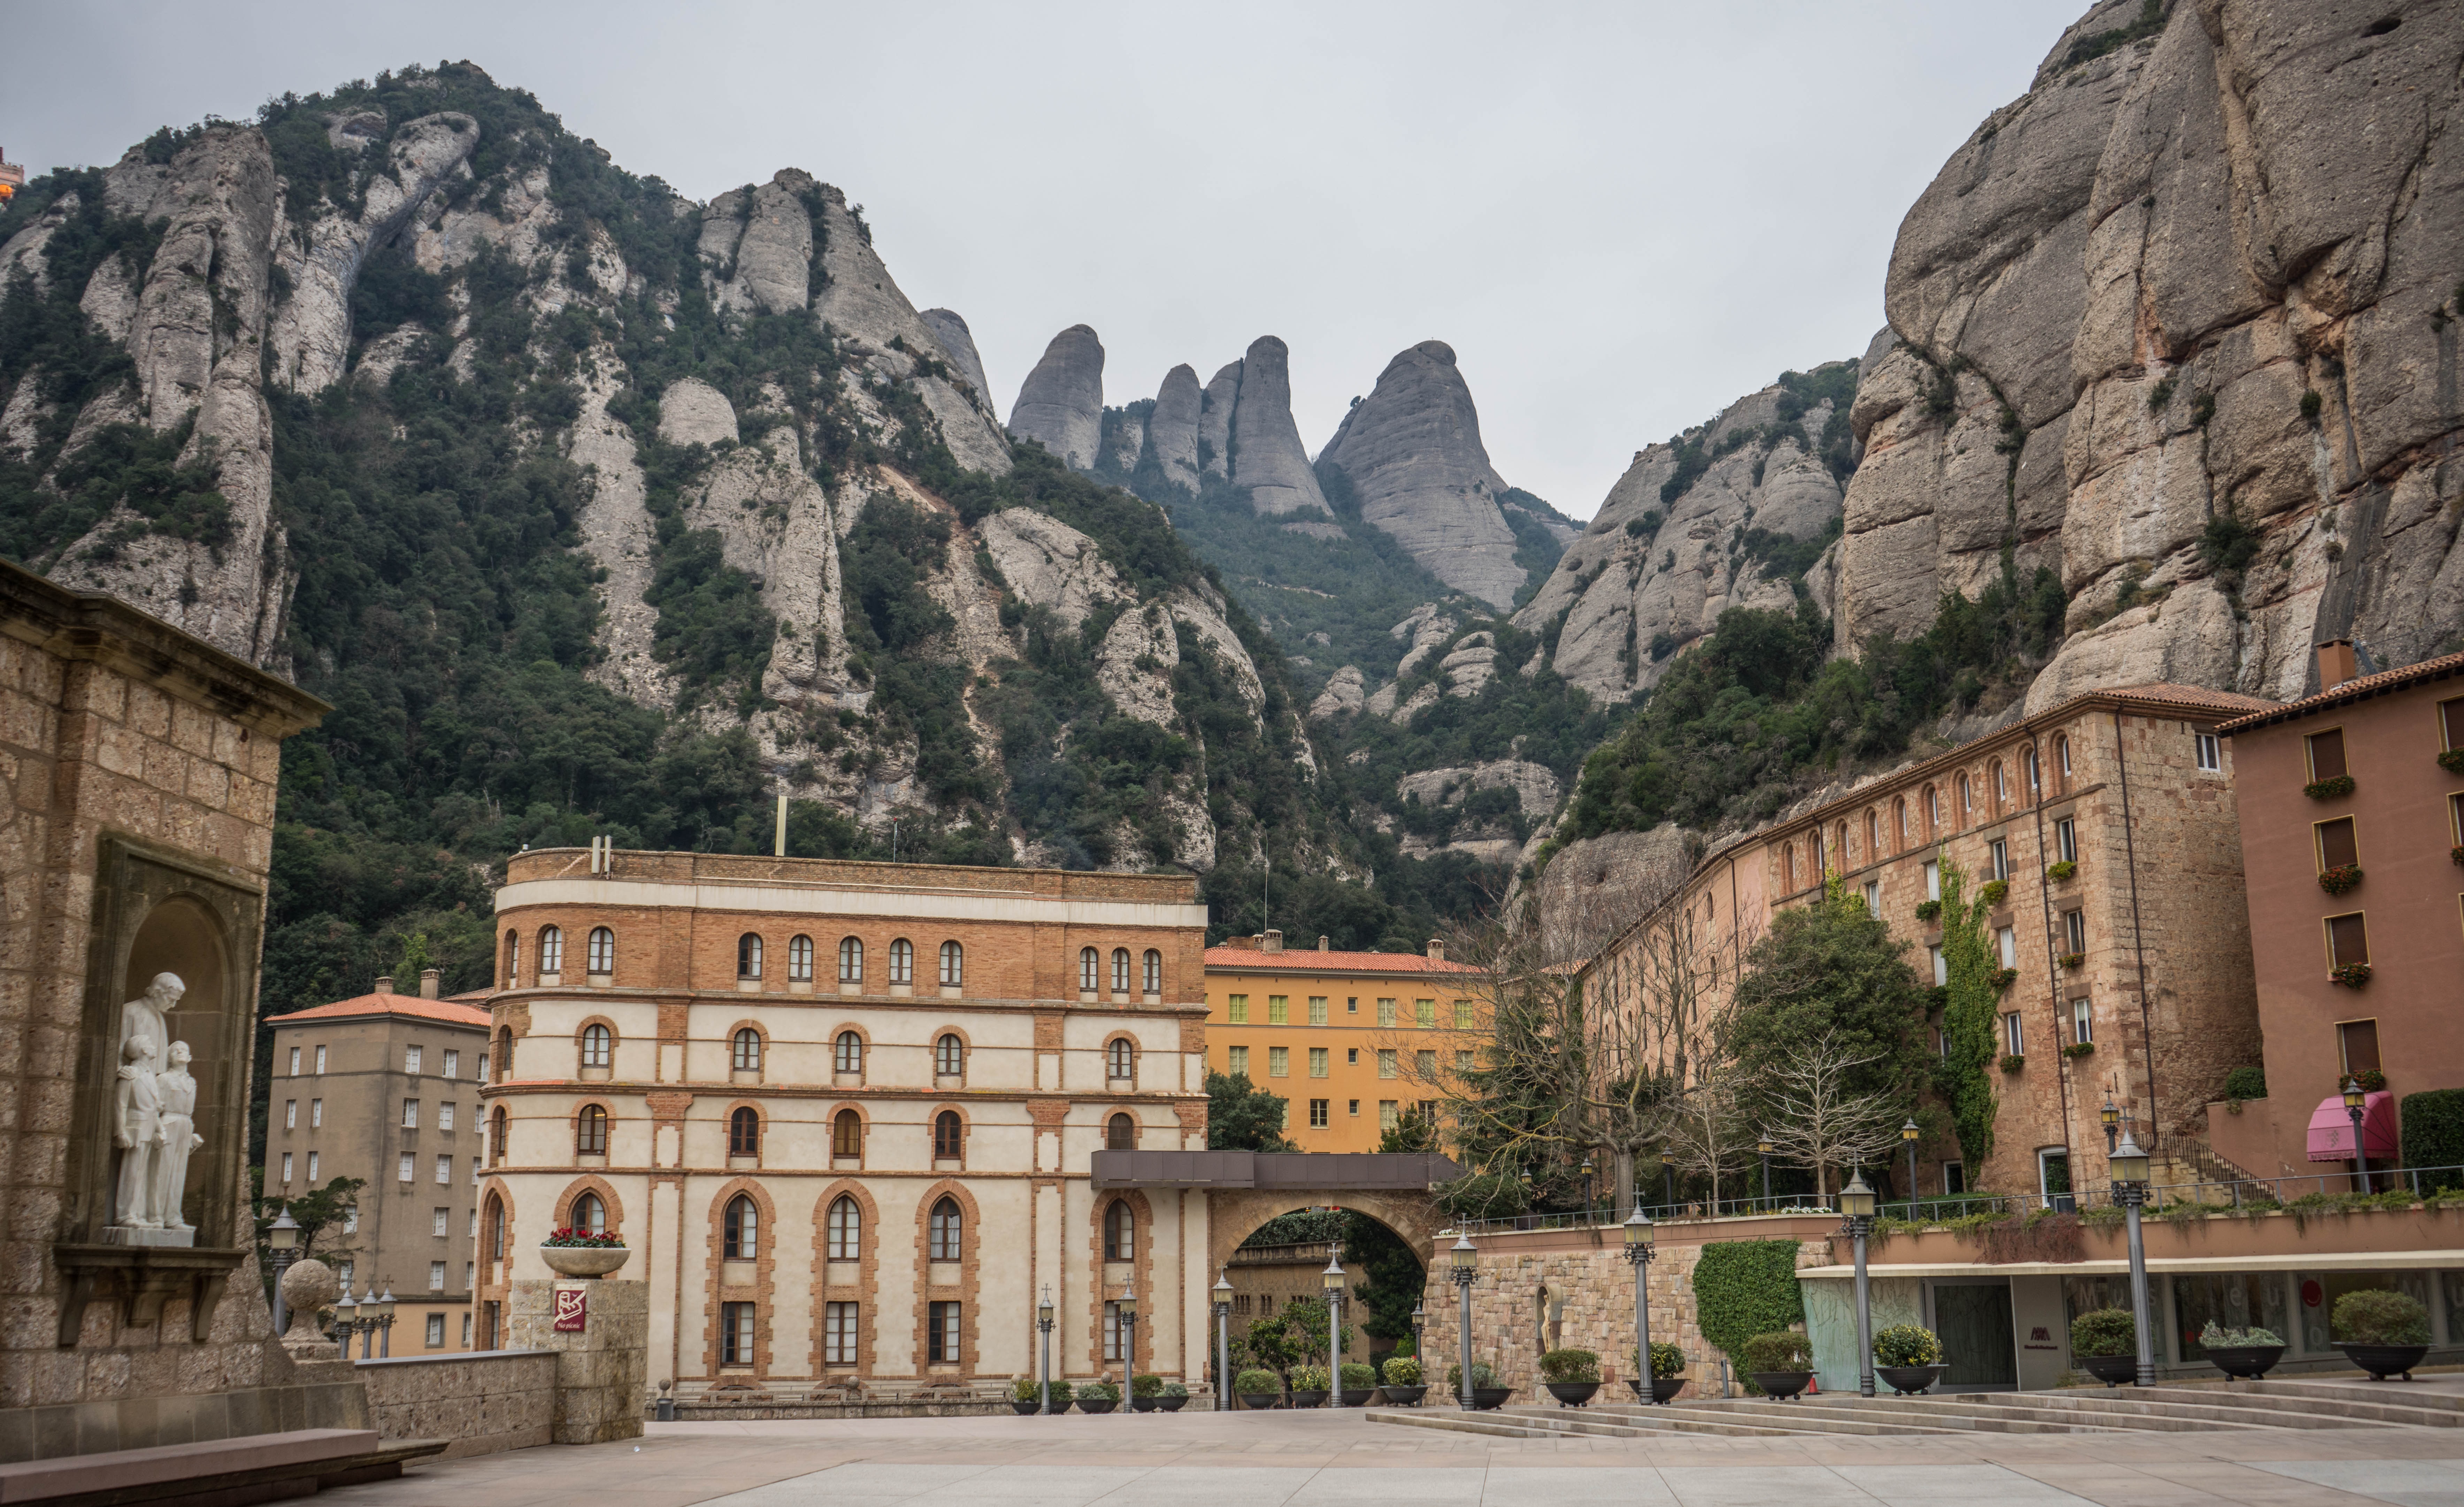
mountain, architecture, town, building, mountain range, travel, village, religion, landmark, church, exterior, tourism, barcelona, catholic, spain, monastery, catalonia, christianity, famous, estate, montserrat, wadi, tours, unesco world heritage site, historic site, ancient history